History of research ships

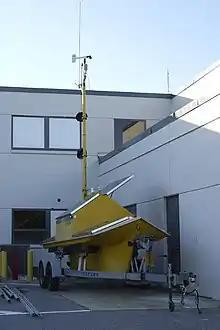
Autonomous oceanographic research vessel

Mechanically and hydrodynamically, autonomous research platforms are similar to towed sonar "fish" and ROVs. Operationally, however, known autonomous vehicles were initially limited to rivers, lakes, and bays due to navigation and collision-avoidance issues. Thus, progress in surface vessels lagged behind both unmanned aerial vehicles and submarine-types, due to their simpler operating conditions. Nevertheless, advances in navigation, machine vision and other sensors, and processing have spread ASVs from highly advanced models to the undergraduate level.